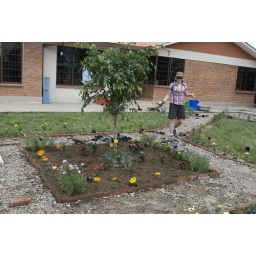
The center of the Garden now has a tree with flowers around it